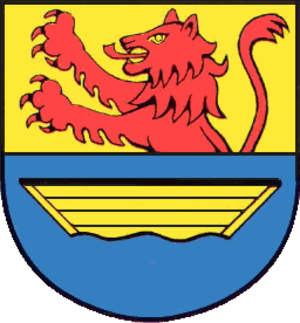
Schnakenbek est une commune allemande du Schleswig-Holstein, située sur l'Elbe, dans l'arrondissement du duché de Lauenbourg, à quatre kilomètres au nord-ouest de la ville de Lauenburg/Elbe. Schnakenbek est l'une des dix communes de l'Amt Lütau dont le siège est à Lauenburg.